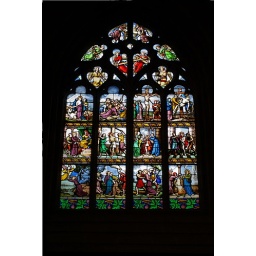
A stained glass window in the Saint Corentin's Cathedral.